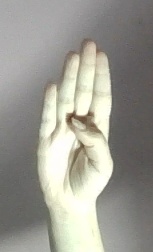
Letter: kaaf